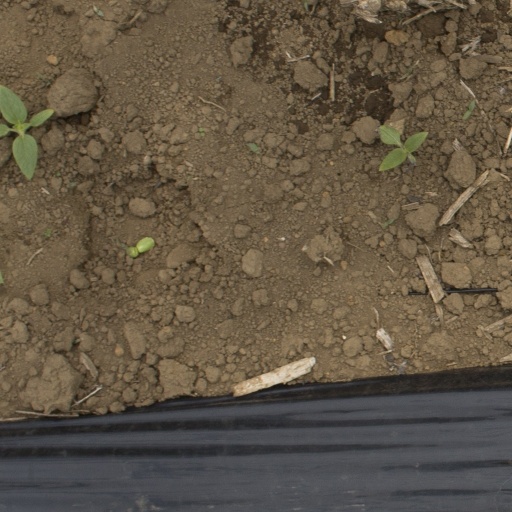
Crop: Jerusalem artichoke